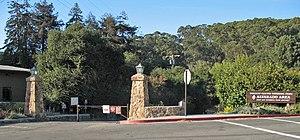
Ceci est la liste des lieux historique inscrits sur le registre national dans le comté de Contra Costa en Californie.